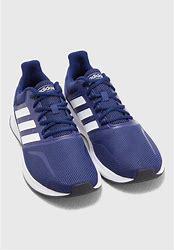
Brand: Adidas
Model: Runfalcon 5